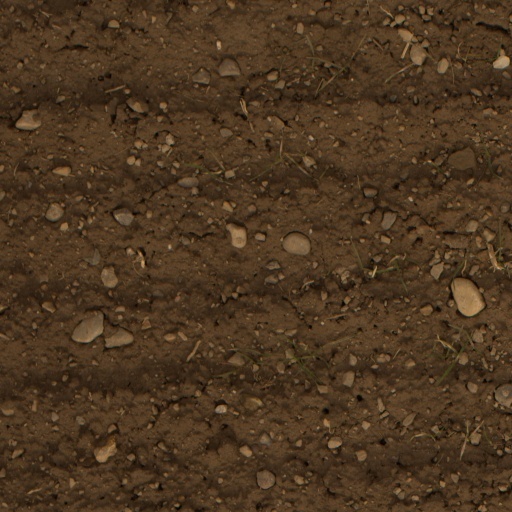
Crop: wheat